Memorial to the Sinti and Roma Victims of National Socialism

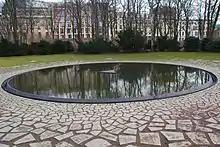
The memorial pool

The Memorial to the Sinti and Roma Victims of National Socialism is a memorial in Berlin, Germany. The monument is dedicated to the memory of the 220,000 – 500,000 people murdered in the Porajmos – the Nazi genocide of the European Sinti and Roma peoples. It was designed by Dani Karavan and was officially opened on 24 October 2012 by German Chancellor Angela Merkel in the presence of President Joachim Gauck.